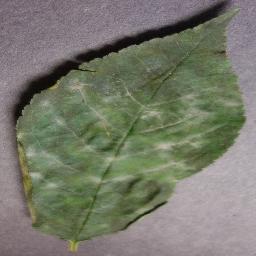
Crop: cherry
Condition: (including_sour)_powdery_mildew